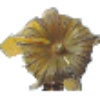
Label: Physalis with Husk 1